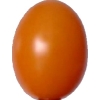
Label: tomato_cherry_orange